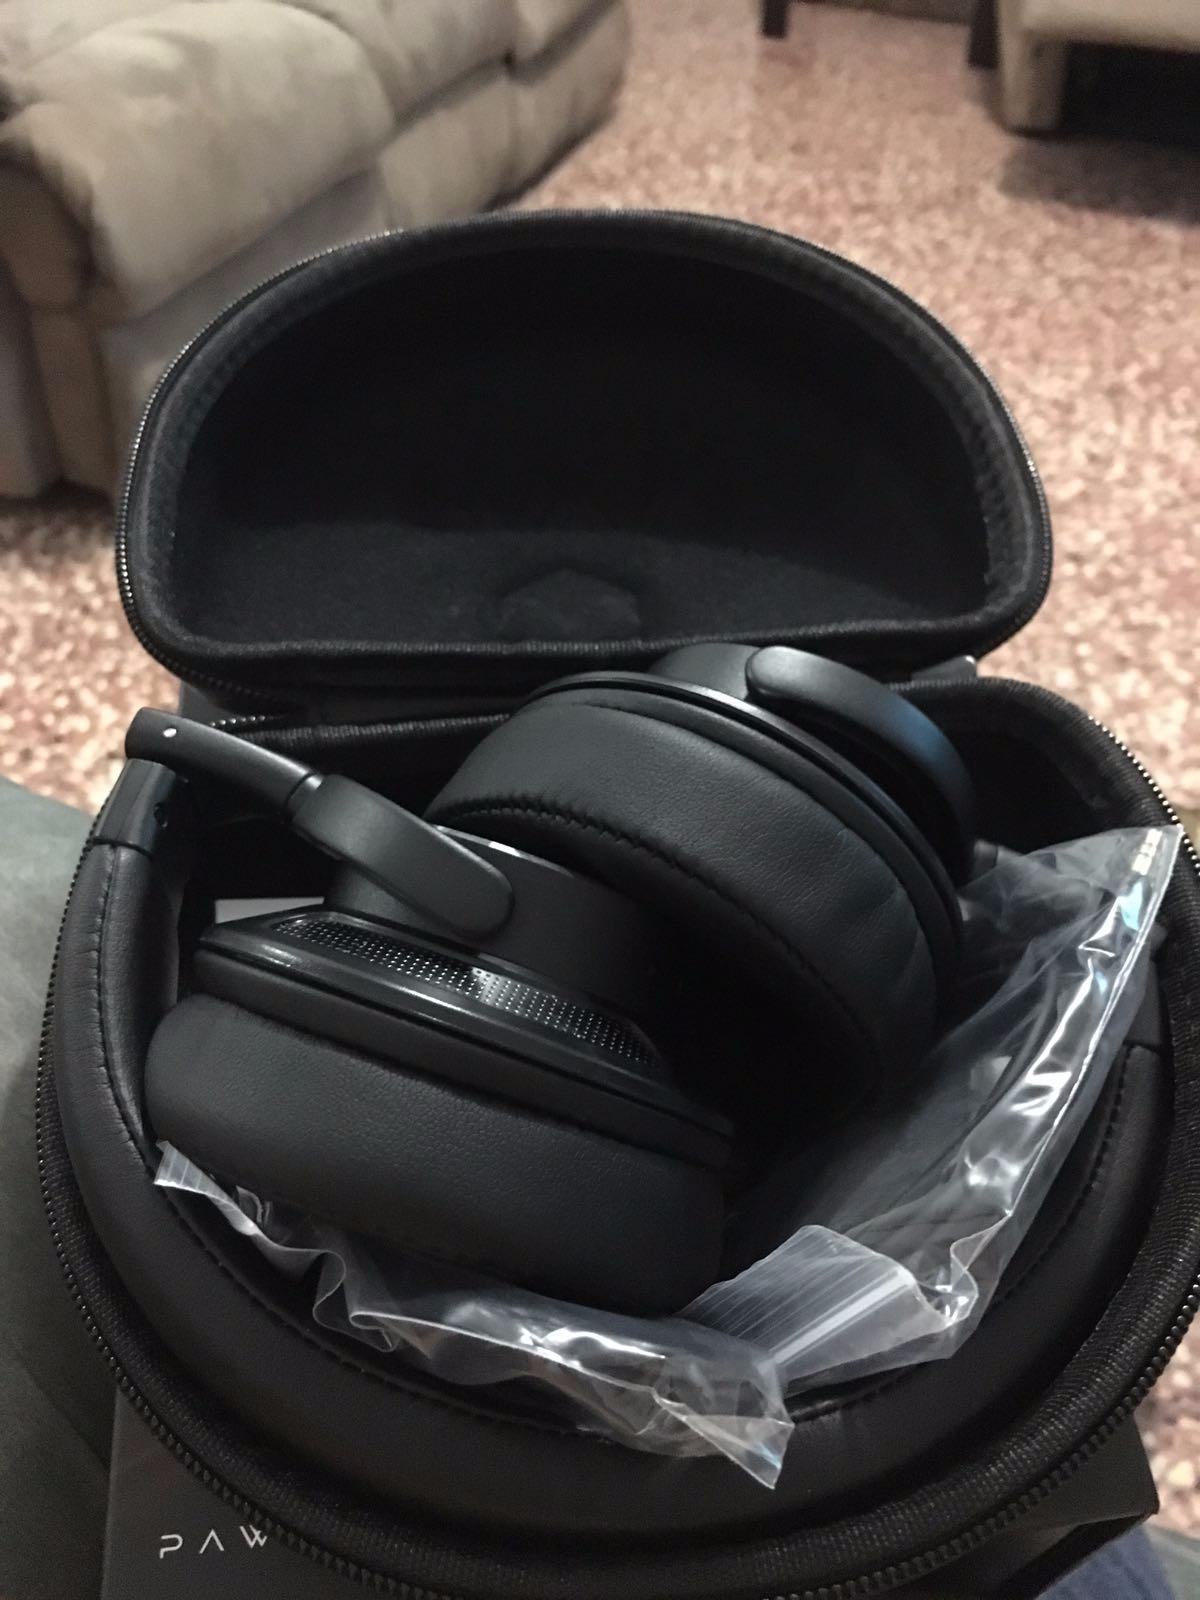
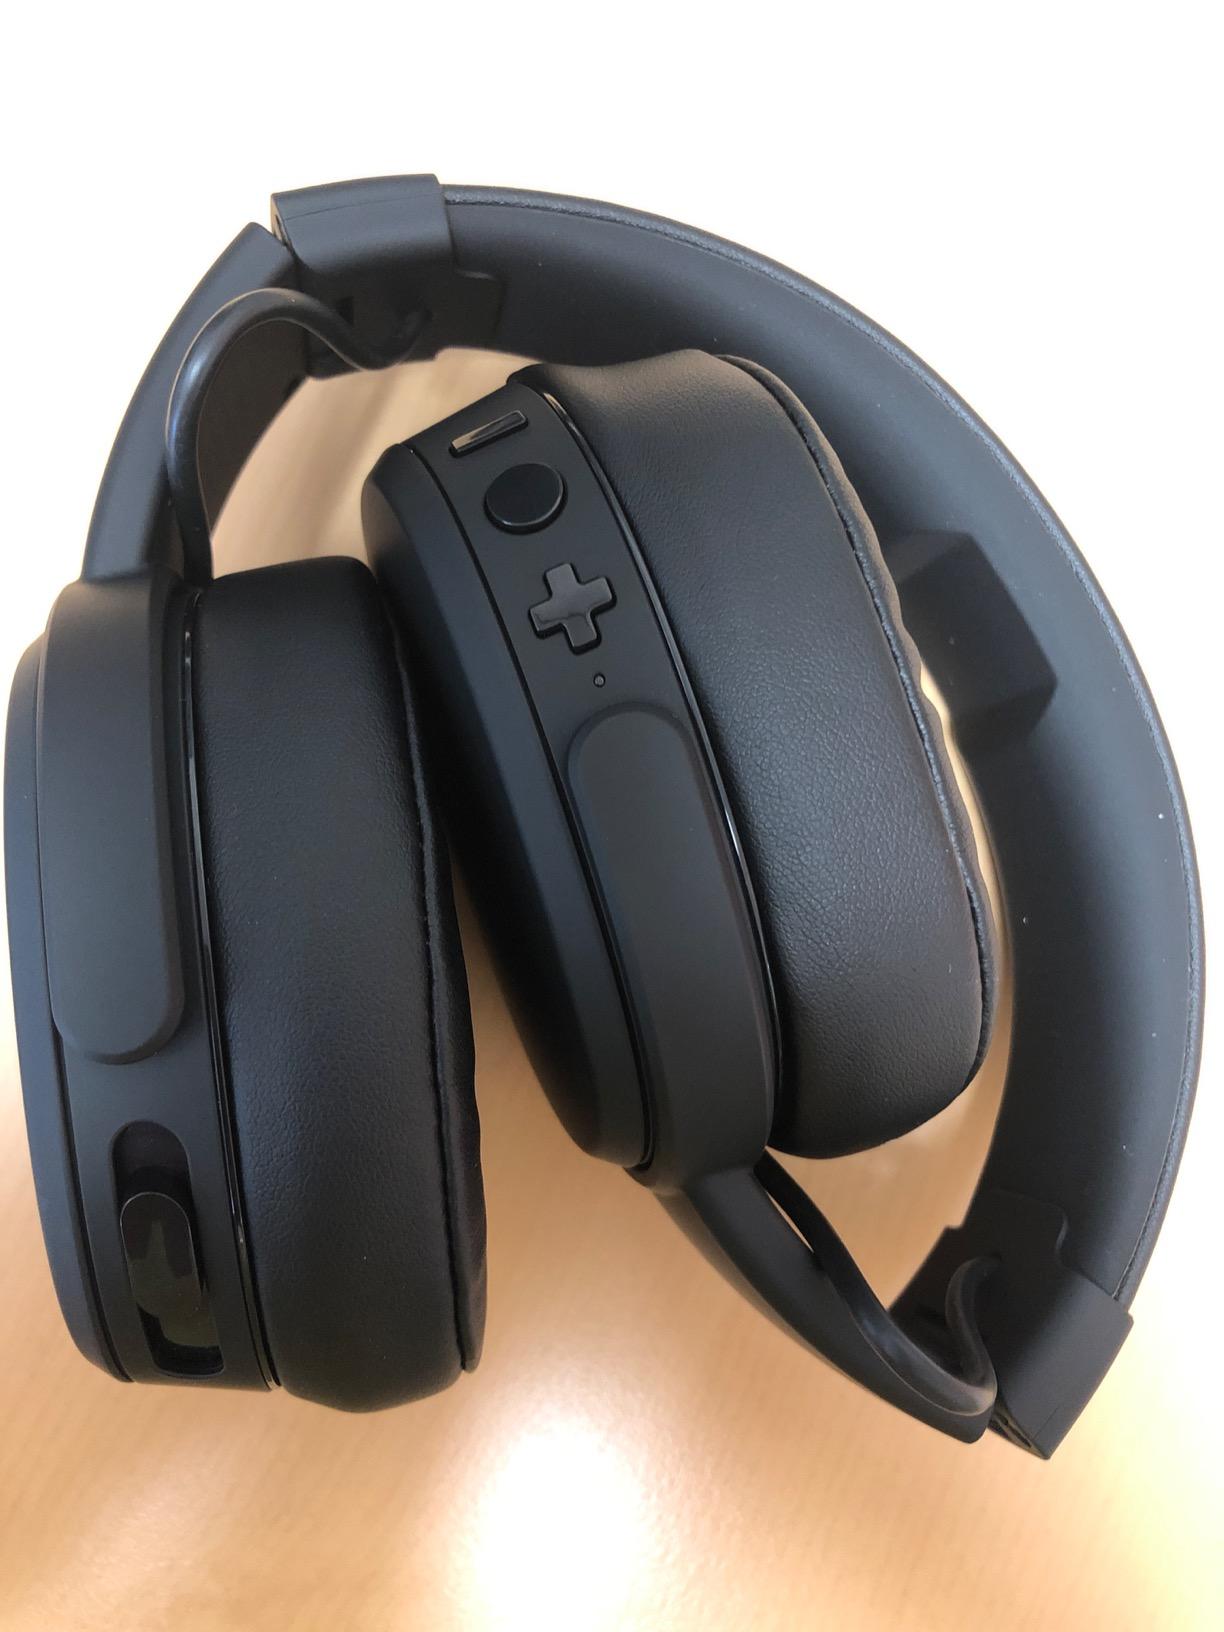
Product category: headphones
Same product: no